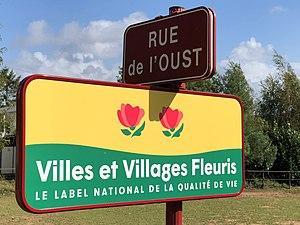
Villes et Villages Fleuris Glénac
Glénac [glenak] est une ancienne commune française, située dans le département du Morbihan en région Bretagne, devenue, le 1ᵉʳ janvier 2017, une commune déléguée de la commune nouvelle de La Gacilly.